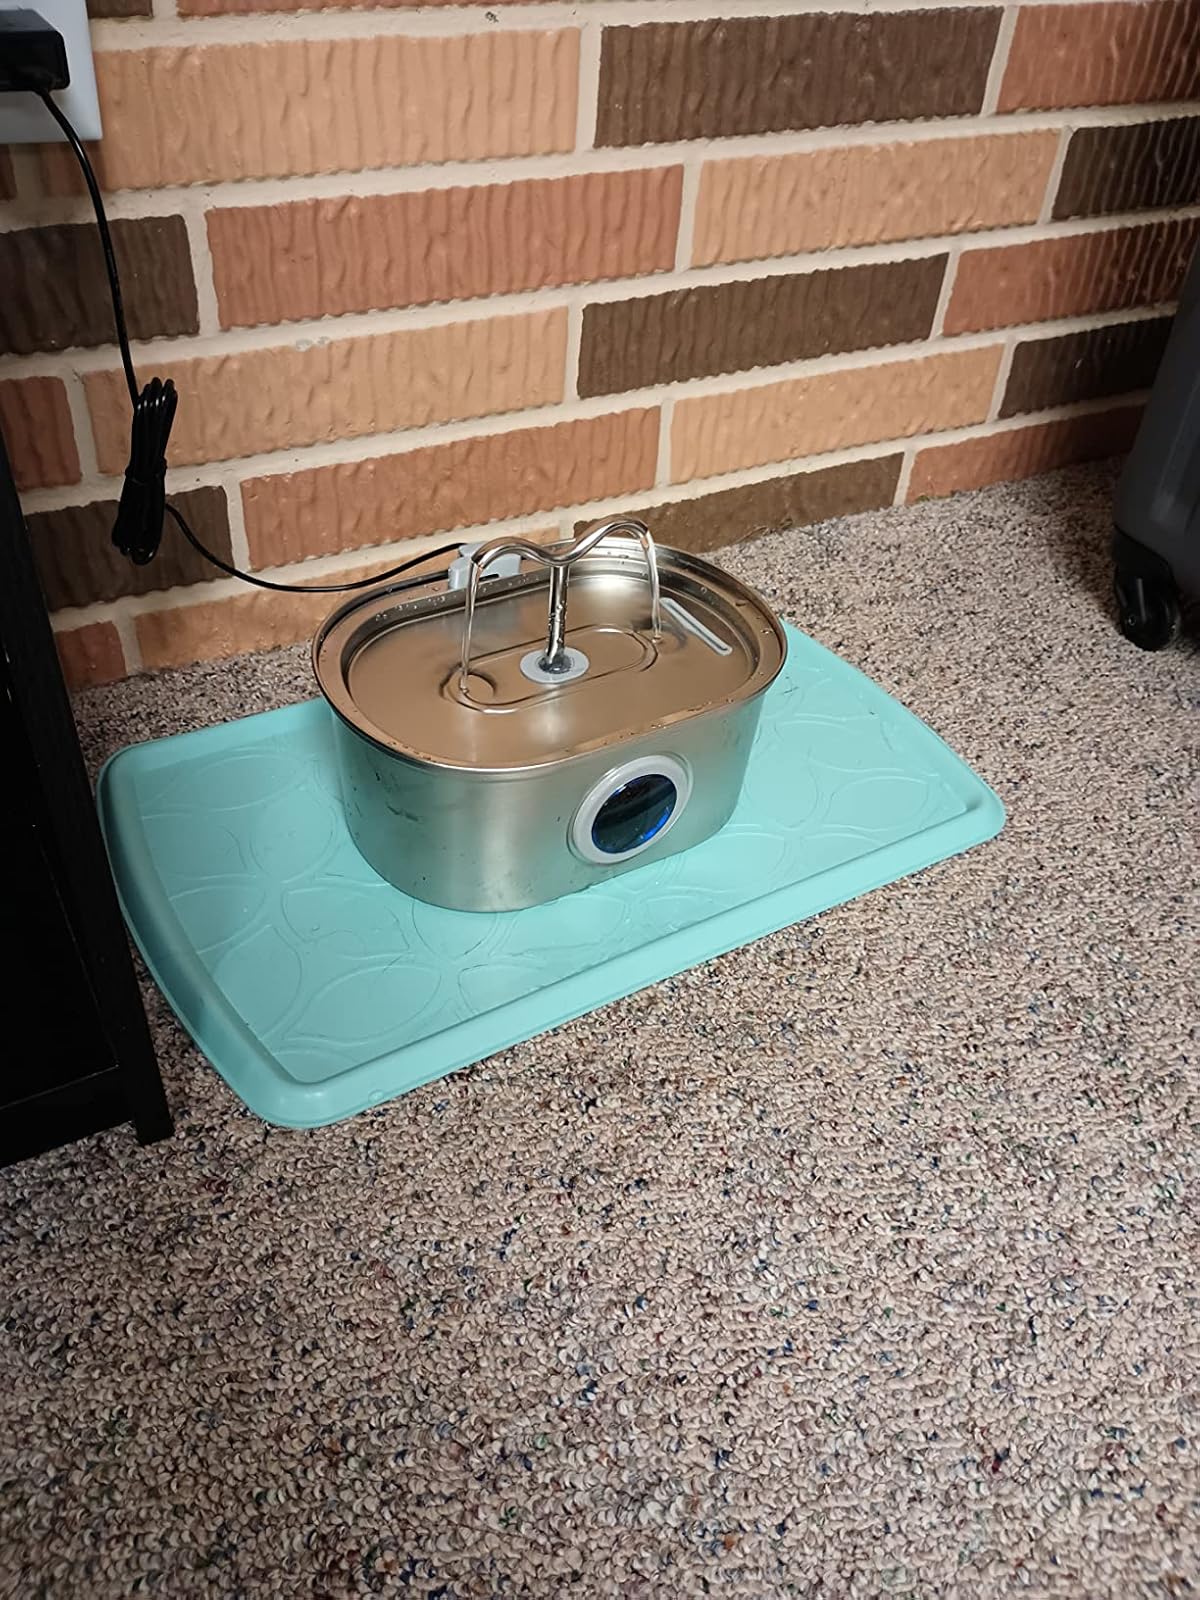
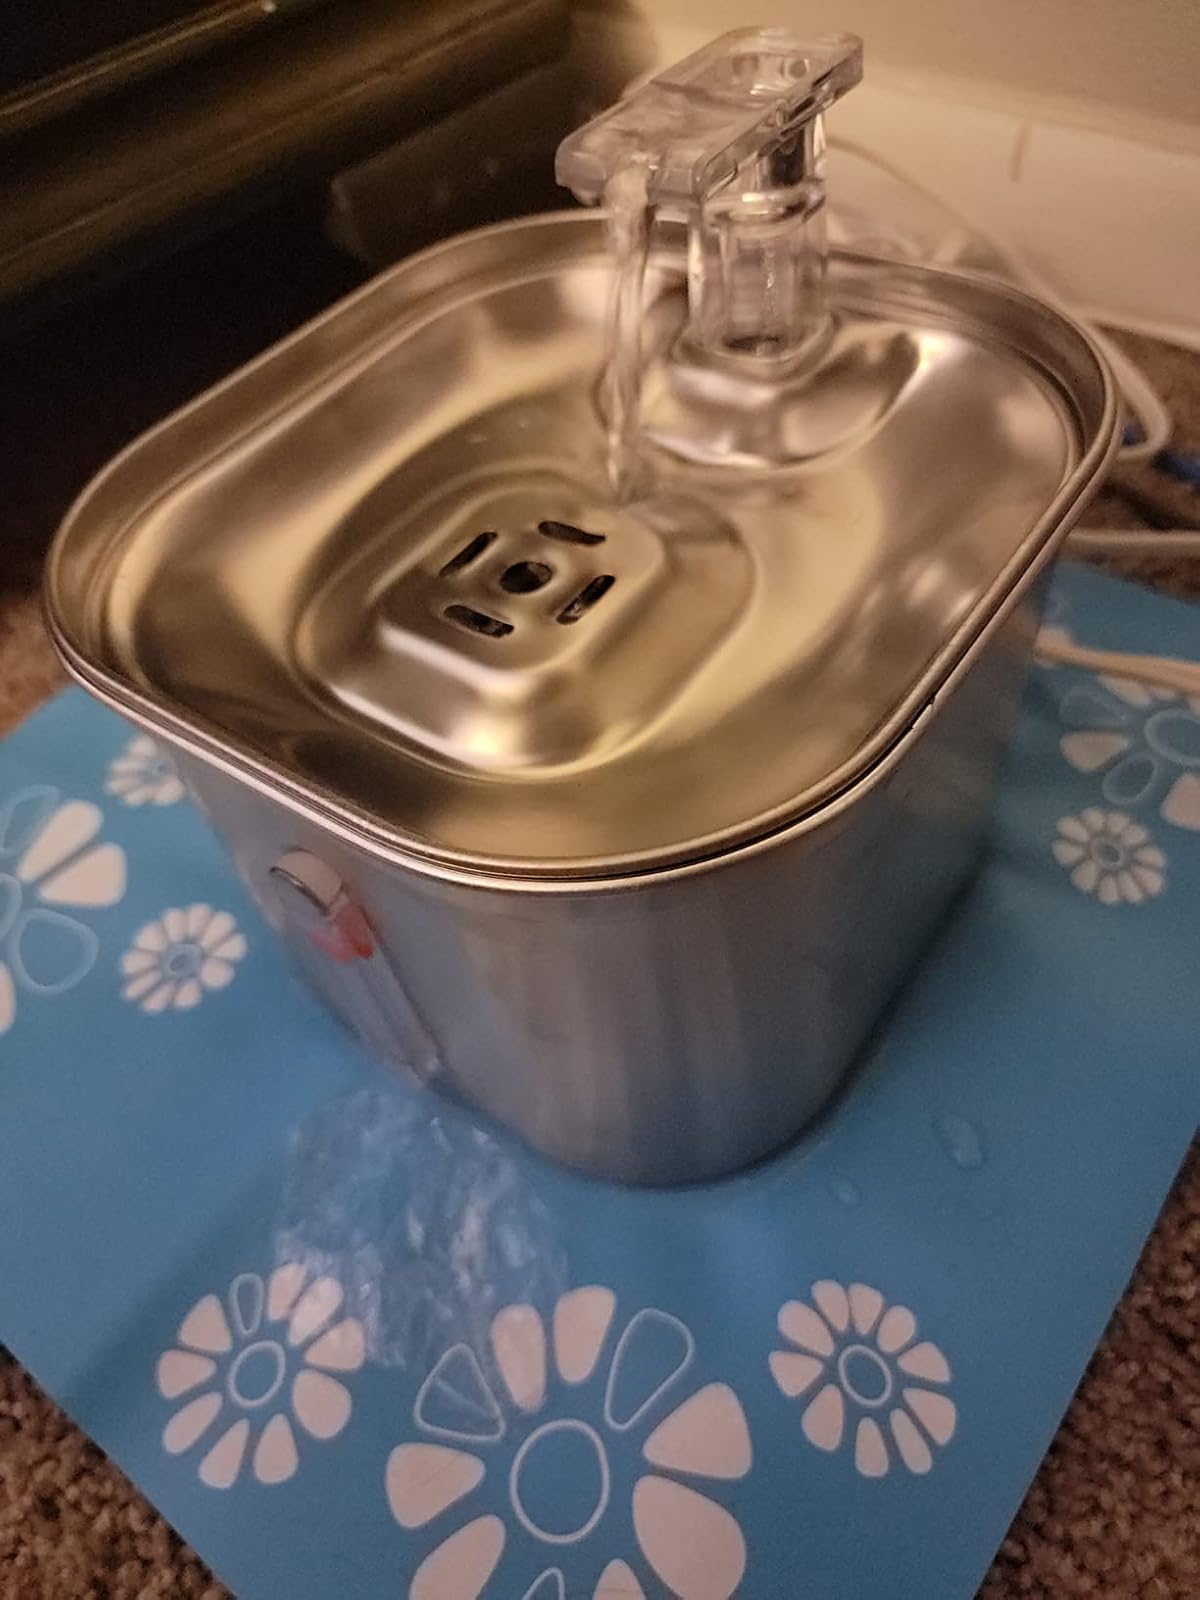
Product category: items_bowl
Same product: no